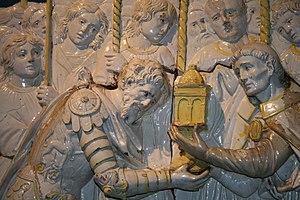
Les reliques de la grotte du Lait de la Vierge, dites autrefois « reliques du saint Laict », abrégé de « reliques de la Grotte du Lait », furent importées durant des siècles dans toute l'Europe. Par leurs propriétés, elles correspondaient un peu à l'eau de la Grotte de Lourdes de nos jours, un « souvenir » ramené d'un lieu saint, aux vertus réputées curatives, d'une grotte autrefois universellement vénérée, avant celle de Lourdes. Un texte de Laurentius Surius témoigne de l'ancienneté de cette coutume concernant la grotte du lait, où venaient prier des femmes de toute confession, juives, musulmanes et chrétiennes, d'envoyer dans toute l'Europe des tablettes et des petits pains de cette craie, terre blanche et friable, pour guérir les malades, de même qu'on les rapportait en tant que souvenir, curiosité, ou objet de dévotion.